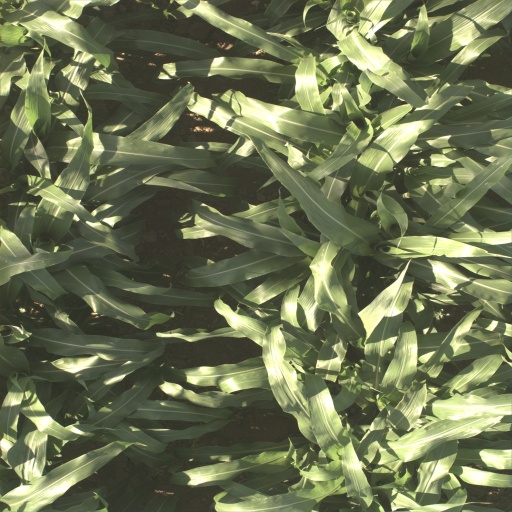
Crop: sorghum